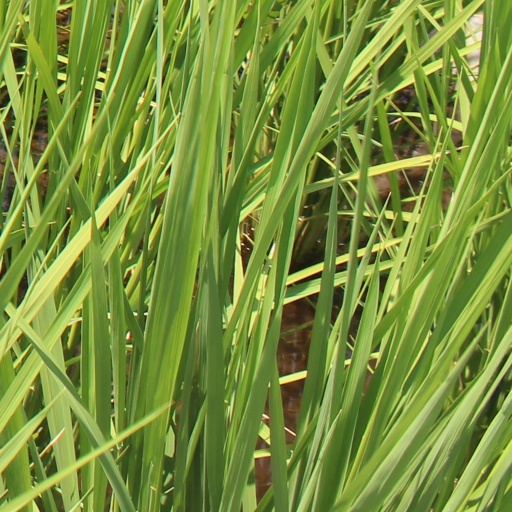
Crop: rice